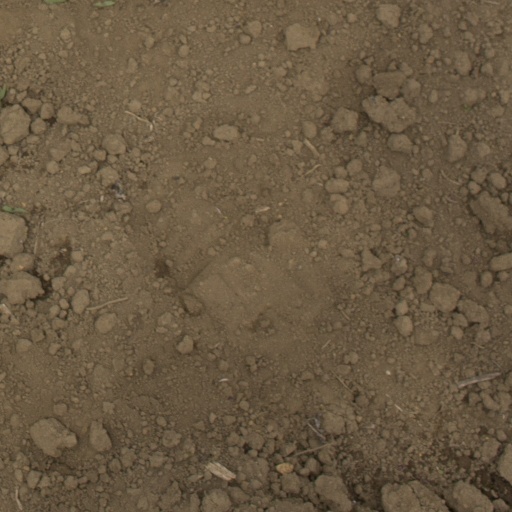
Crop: Jerusalem artichoke